Dragi Kamen

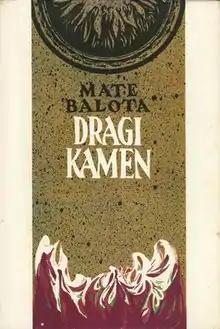
1971 edition cover

Dragi Kamen (""Dear Rock,"" or ""Precious stone"") is a collection of poems by Croatian author Mijo Mirković, better known by his pen name "Mate Balota". Mirković published this book under that pen name.